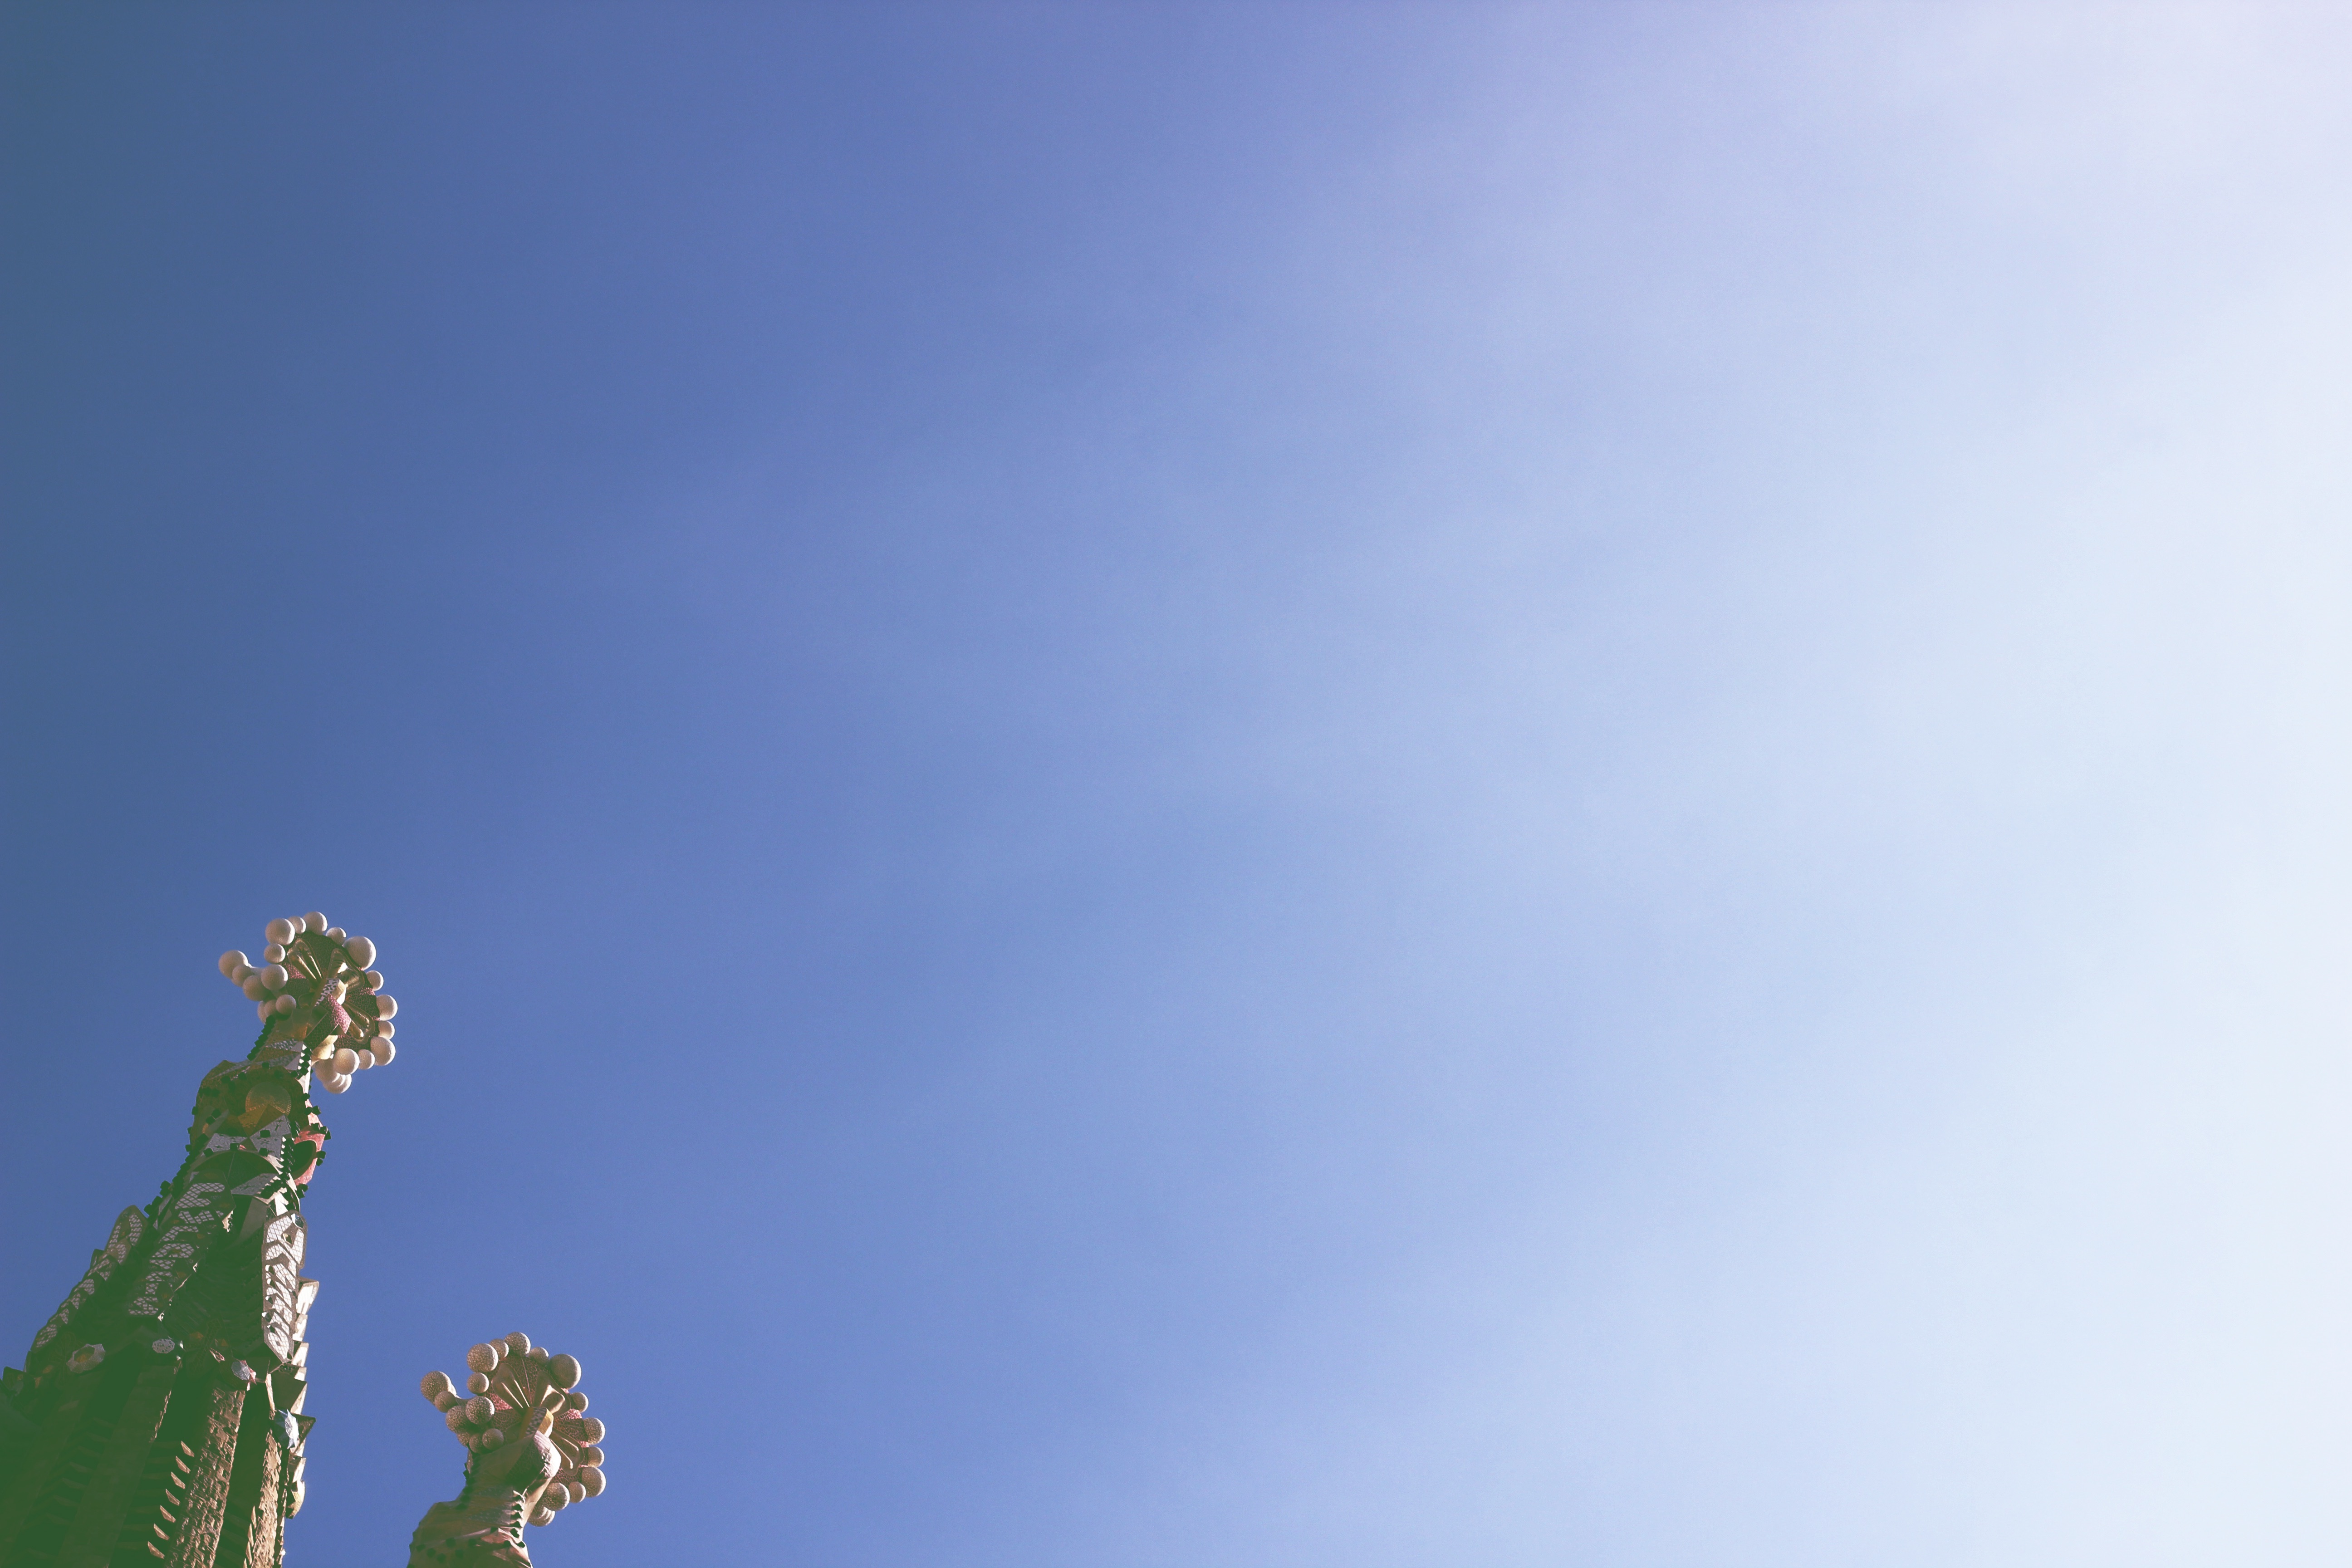
horizon, cloud, sky, flower, blue, atmosphere of earth, computer wallpaper